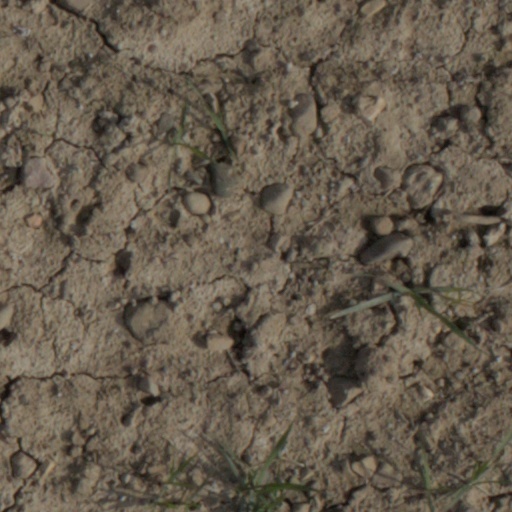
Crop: wheat